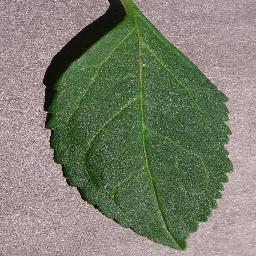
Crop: cherry
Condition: (including_sour)_healthy